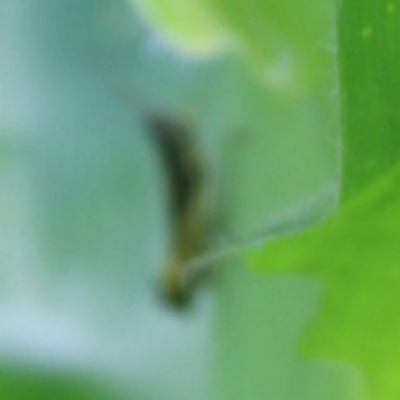
Crop: Maize
Condition: grasshoper